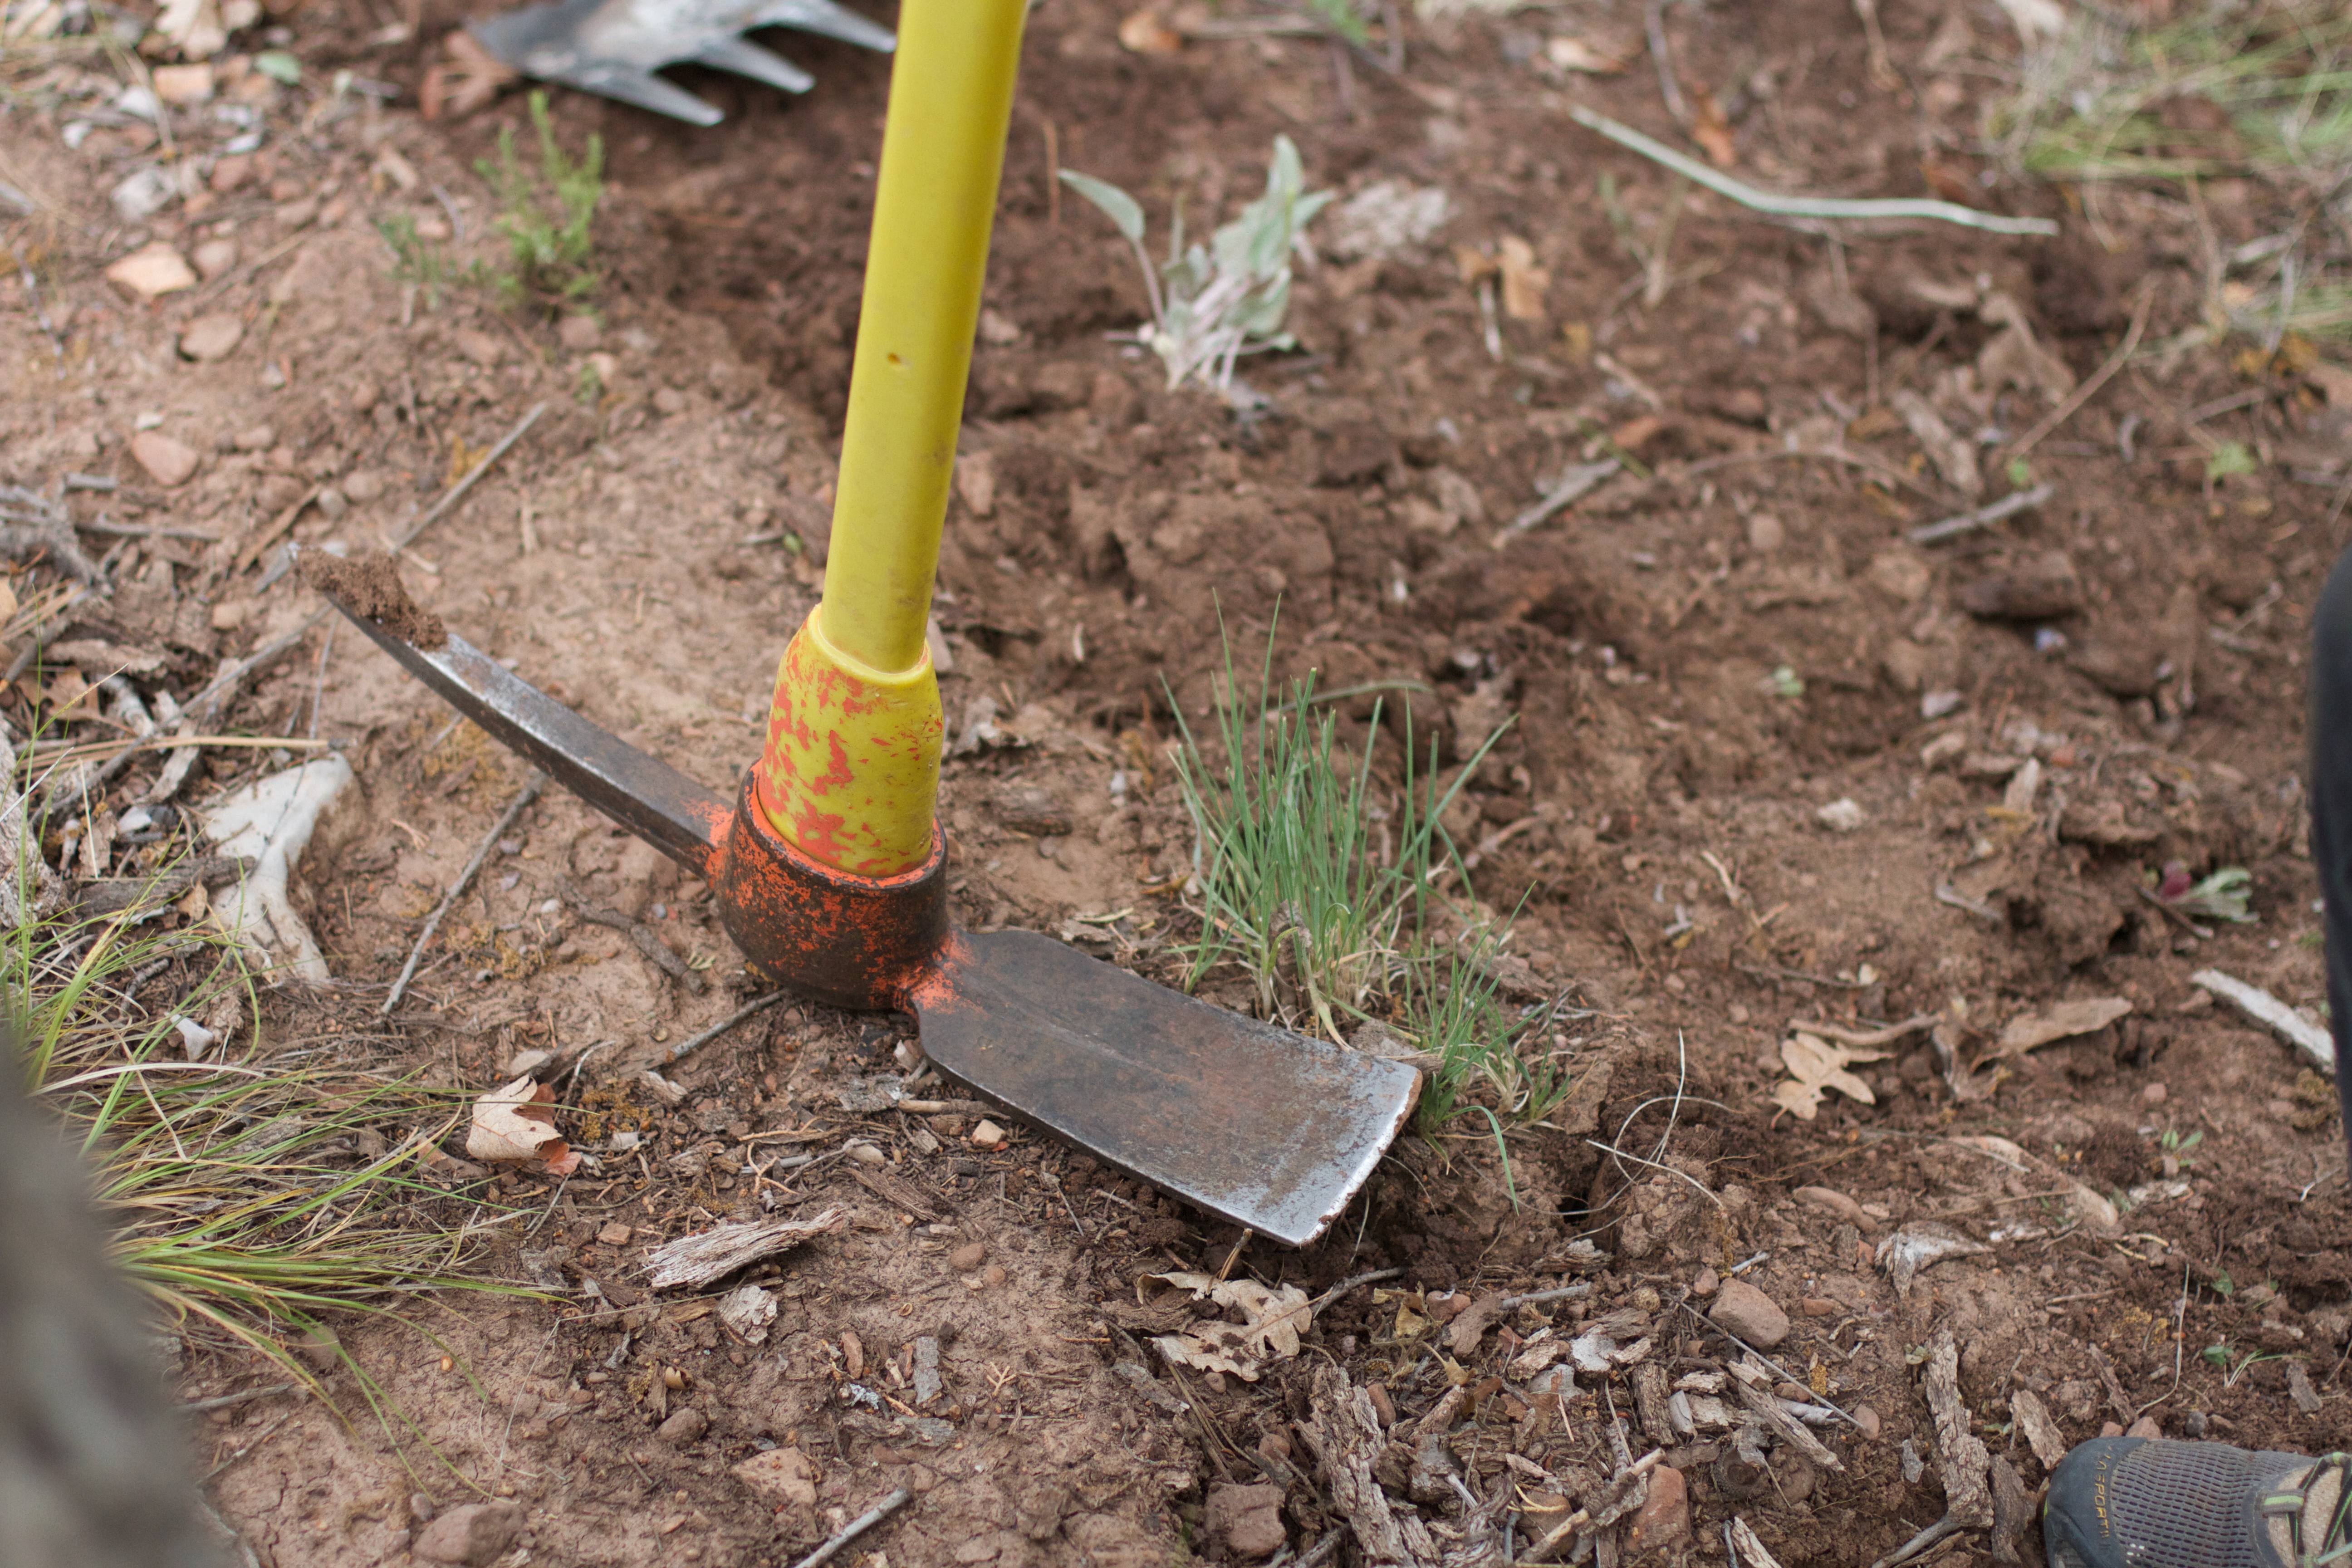
plant, flower, soil, pstrails, grass family